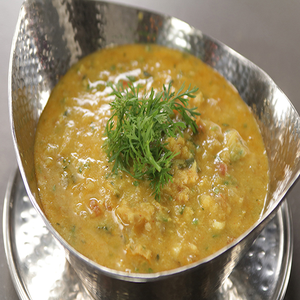
Dish: dal